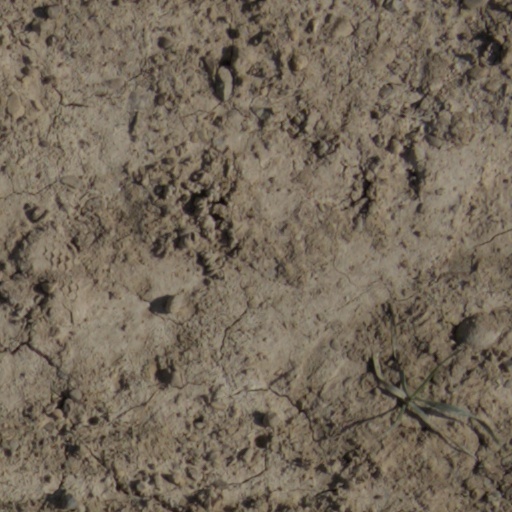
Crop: wheat